Glücksburg Castle

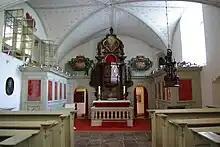
The castle's chapel, overlooking the altar

The building stands on a 2.5-meter-high granite base and rises directly out of the water. The castle is made of white plastered brick, which was largely removed and reused from the demolished monastery. The base area is a square with an edge length of almost 30 meters, consisting of three individual houses, each with its own floor plan and roof. While the middle house accommodated the large halls and the vestibule, the two side houses were fitted with the living rooms. The palace chapel, with its east-facing altar wall, is the only room that was placed across the overall floor plan and is located in the east and middle house at the same time.